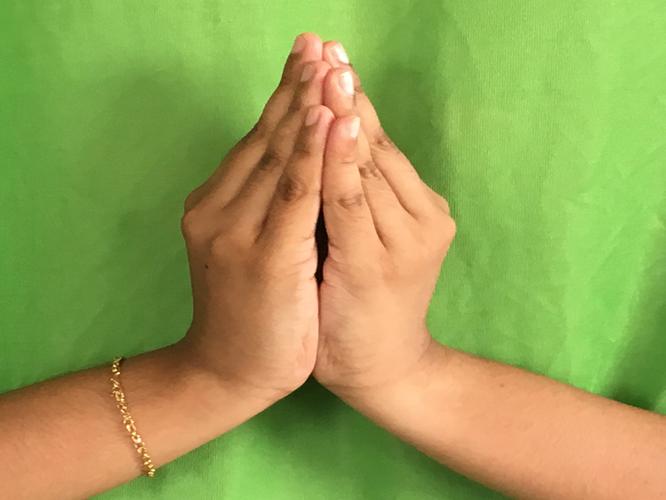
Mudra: Kapotham
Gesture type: double_hand